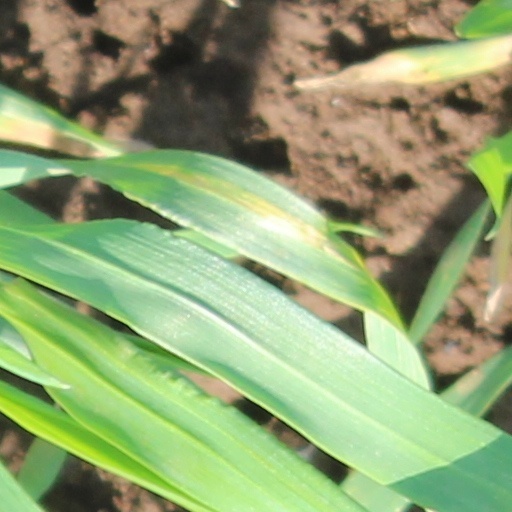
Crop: wheat